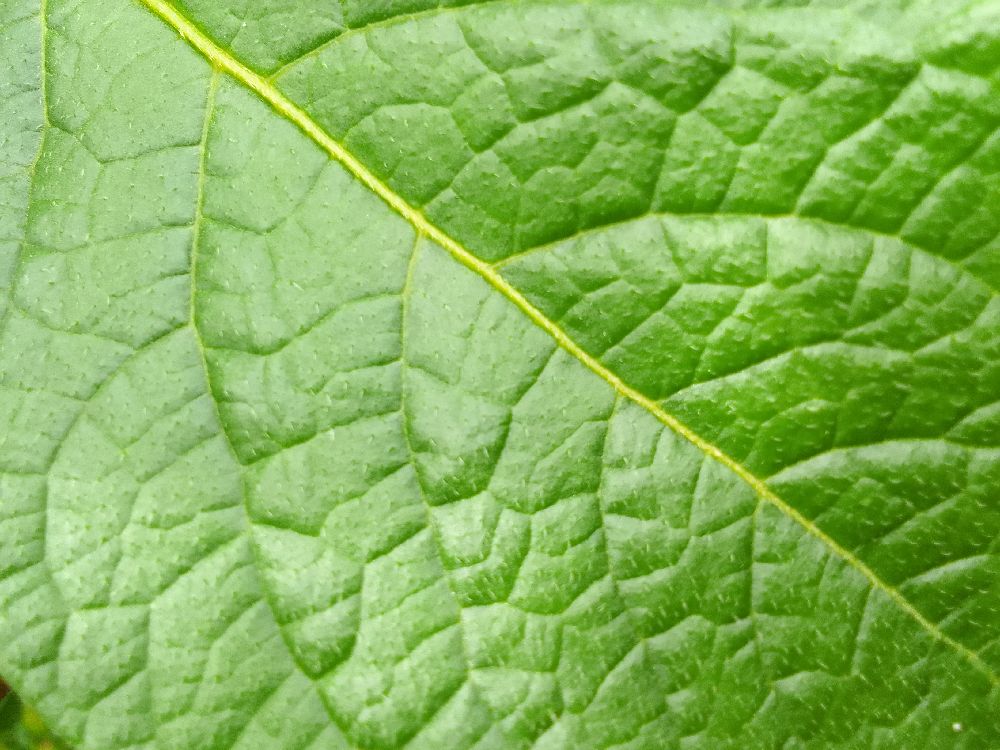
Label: Healthy